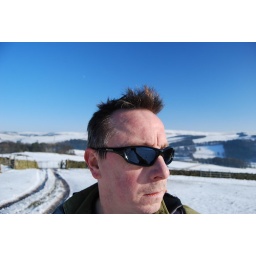
in a field to the north of the village. not technically a walk, just accompanying trudy out dog walking.